David Ward King

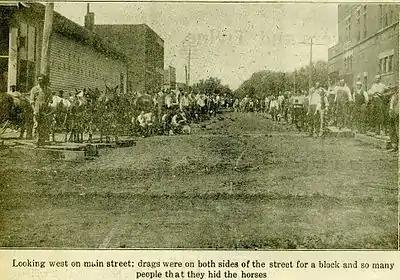
Drag Day in Maitland

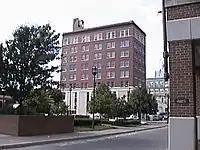
Arcue Building, 6 West High St.

Of all the descendants of the first David King, his creative and industrious grandson, David Ward King undoubtedly did the most to live up to the spirit and the letter of Rev. Gotwald's heartfelt counsel.